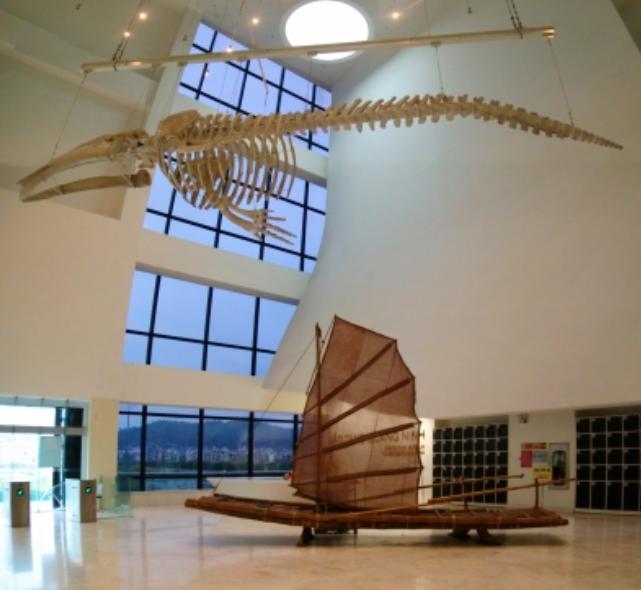
mô hình thuyền được trưng bày ở dưới sàn của căn phòng